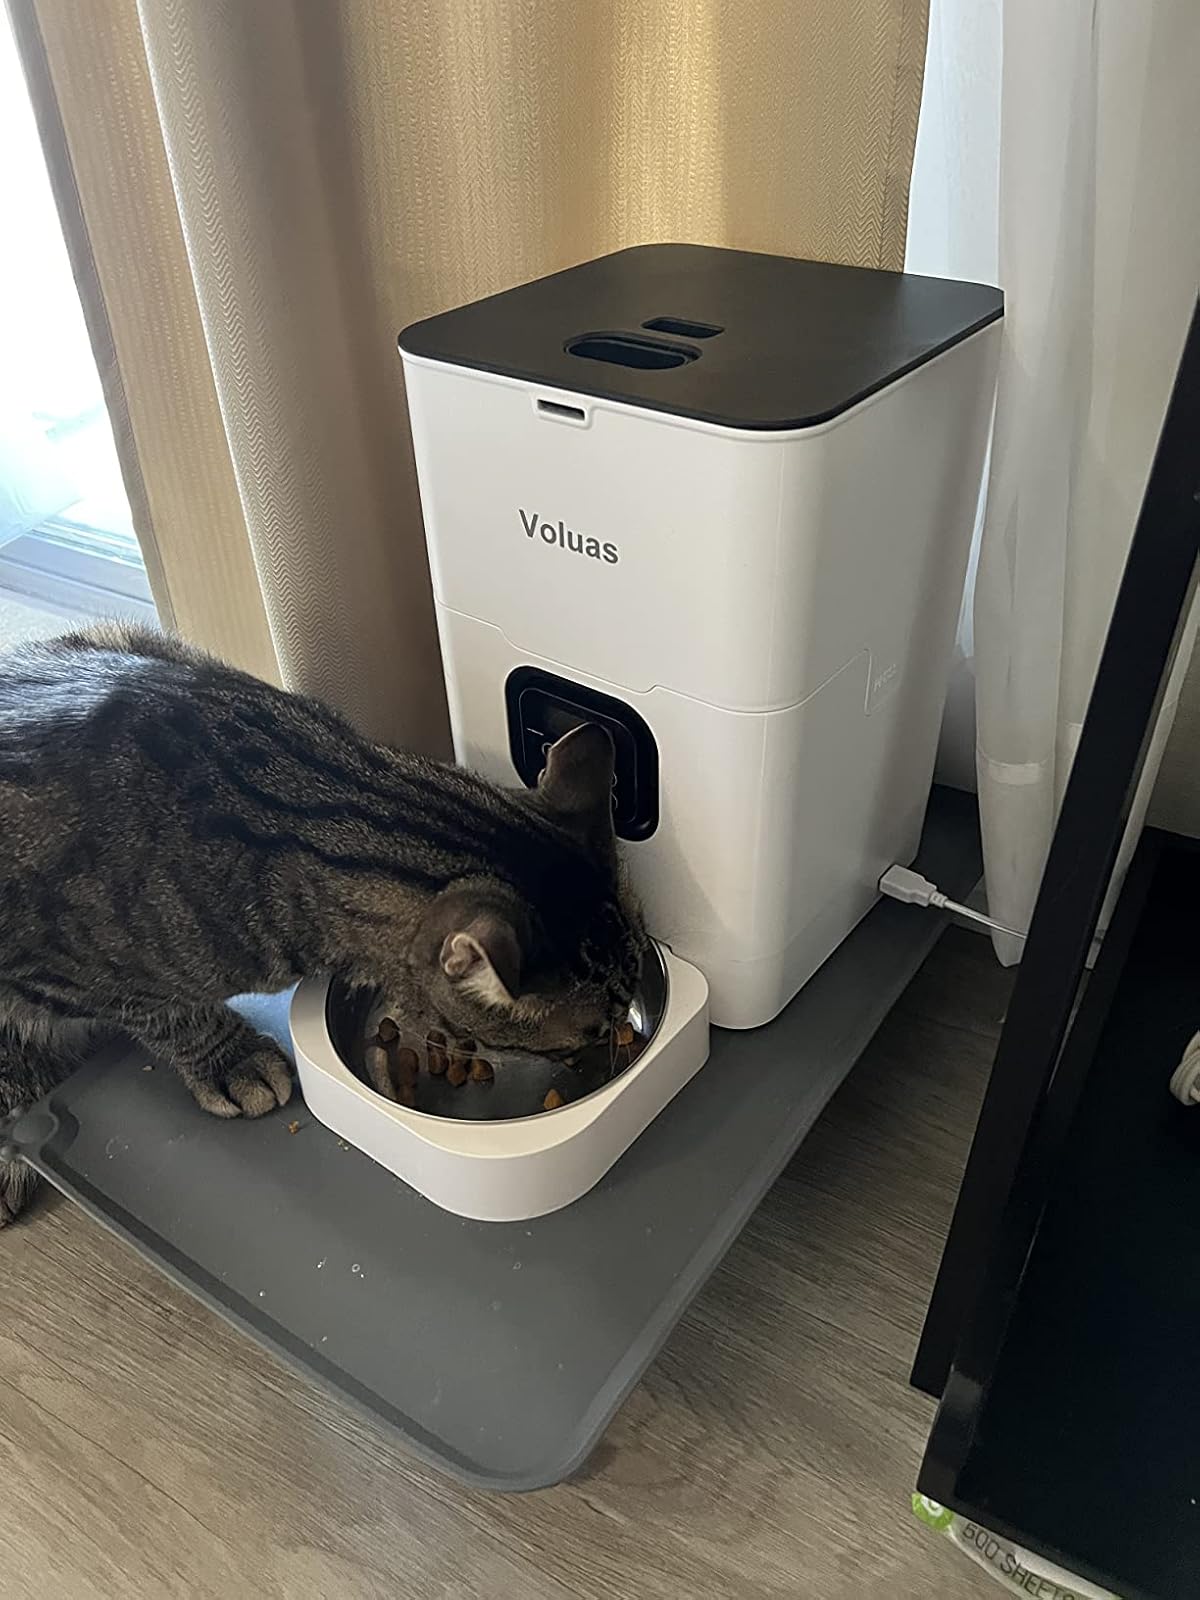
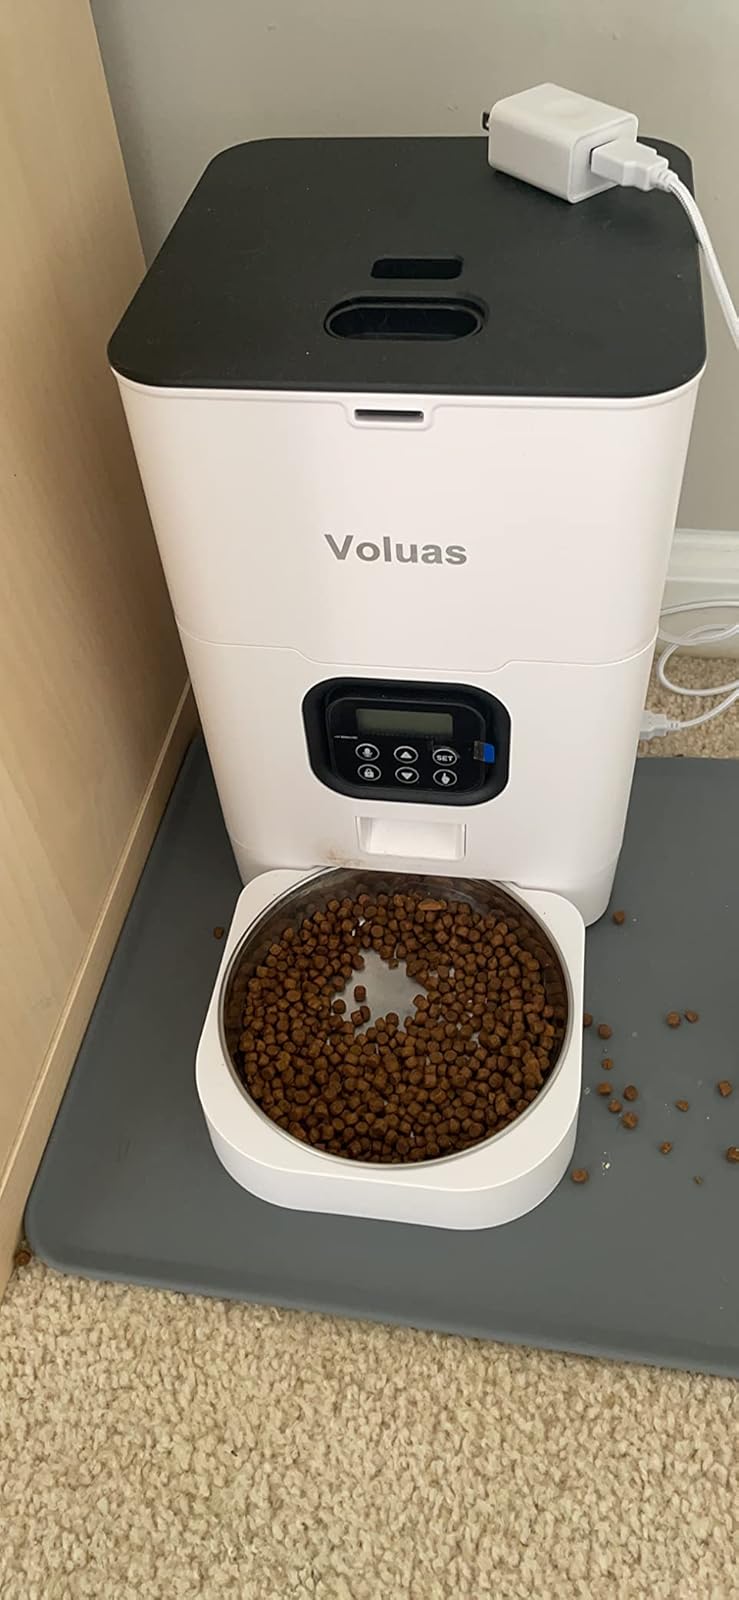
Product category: items_feeder
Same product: yes